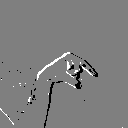
ASL letter: q